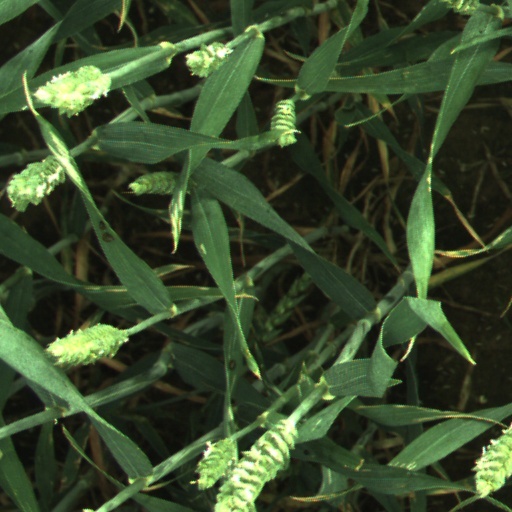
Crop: wheat